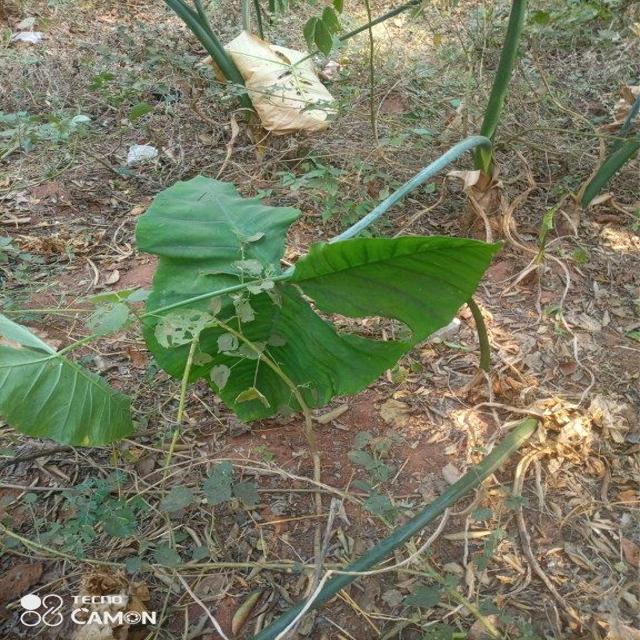
Label: Healthy